Eli Manning

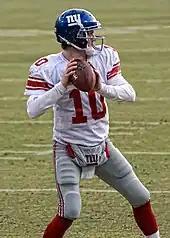
Manning drops back to pass on January 15, 2012.

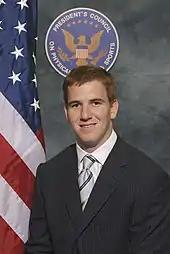
Manning in 2007

In 2007, he proposed to long-time girlfriend Abby McGrew, whom he met while attending the University of Mississippi. The couple wed in a private ceremony held in San José del Cabo, Mexico, on April 19, 2008.